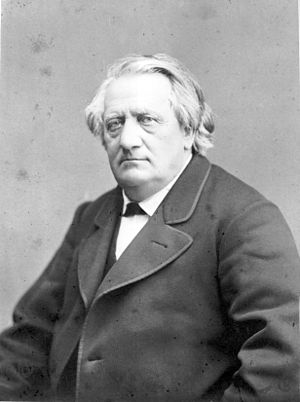
Franz Lachner
Franz Lachner var en tysk musiker. Han var bror til Ignaz og Vinzenz Lachner.